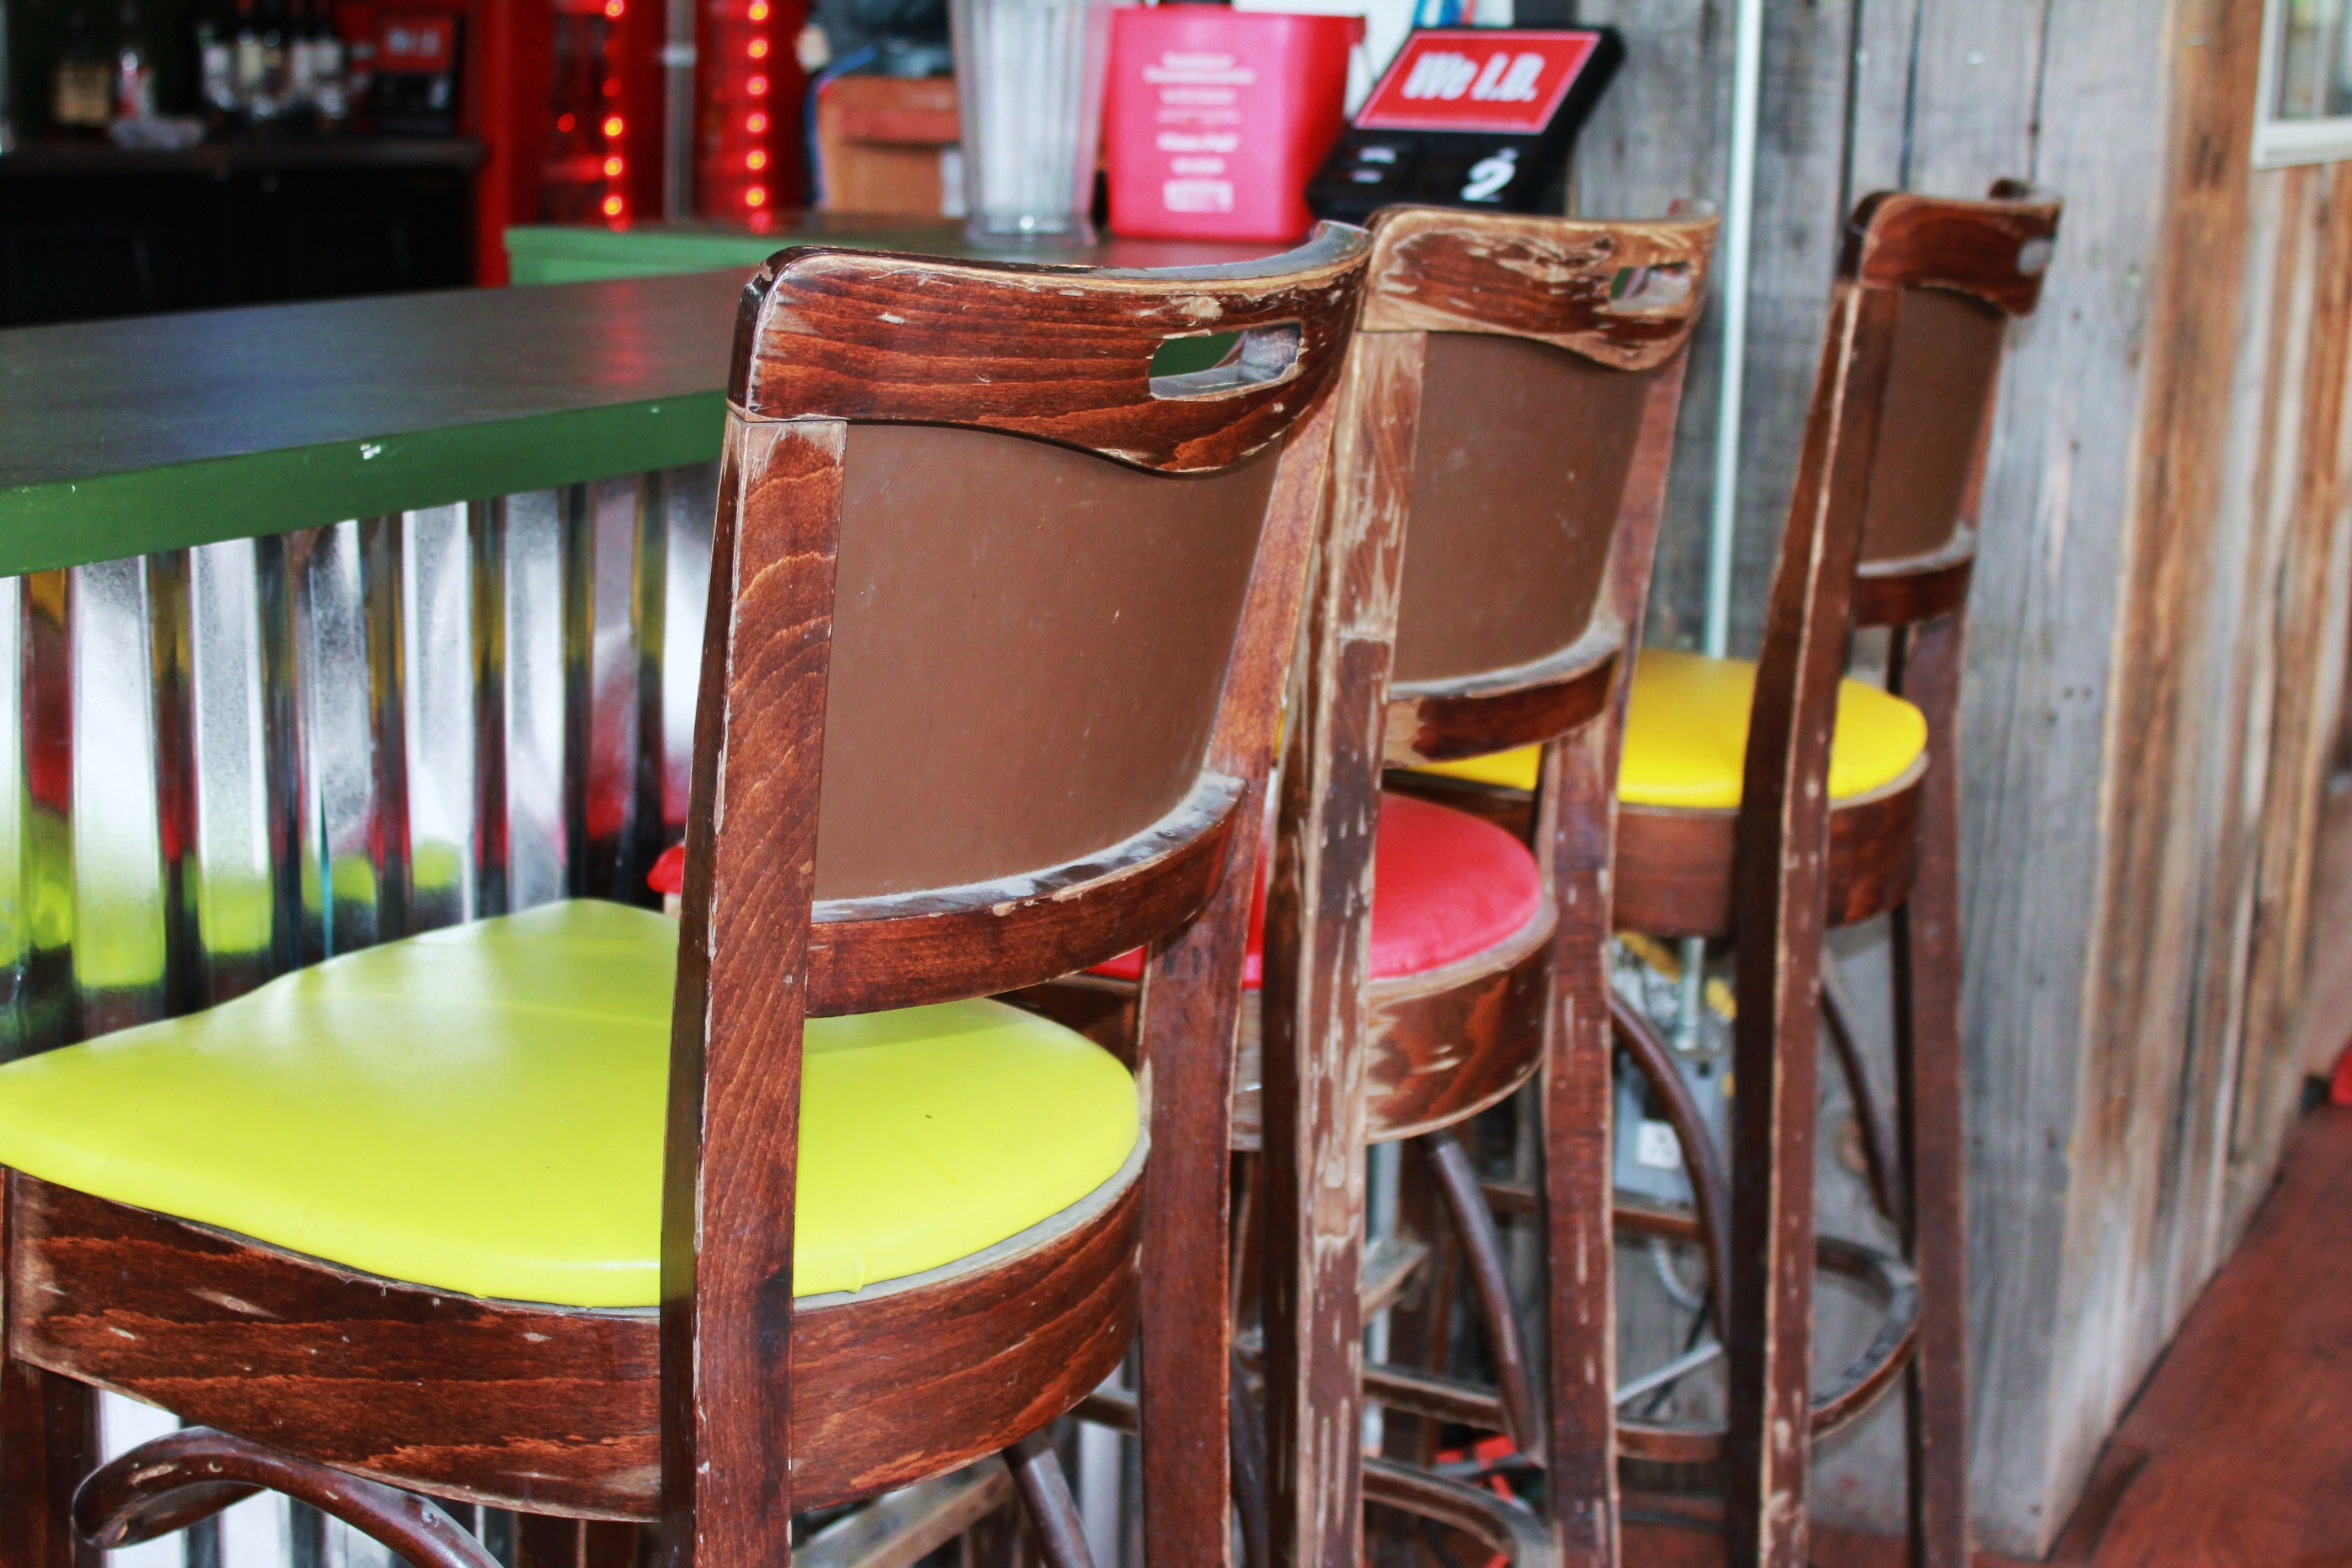
table, cafe, wood, vintage, retro, chair, seating, seat, restaurant, bar, furniture, room, decor, alcohol, liquor, dining, pub, brewery, saloon, man made object, bar stools, pub chair